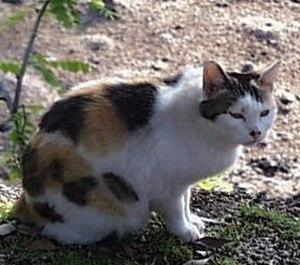
Un maneki-neko est une statue traditionnelle japonaise en céramique ou en porcelaine, représentant un chat assis et levant la patte au niveau de l'oreille, et que l'on trouve fréquemment sur les devantures des magasins, près des caisses dans les centres commerciaux, dans les salons de pachinko, etc.
La liste des races de chats ci-dessous se présente par ordre alphabétique.
Le bobtail japonais est une race de chat orignaire du Japon. Ce chat est caractérisé par sa courte queue qui est enroulée sur elle-même.